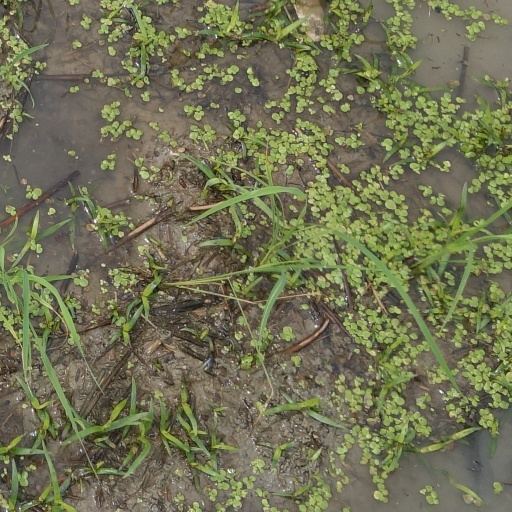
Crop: rice